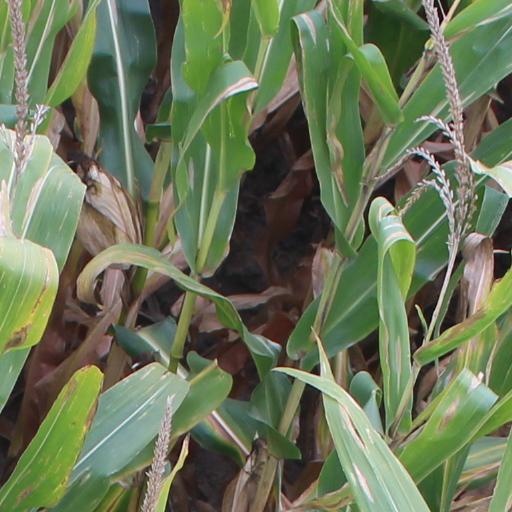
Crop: maize; corn